Amitabh Varshney

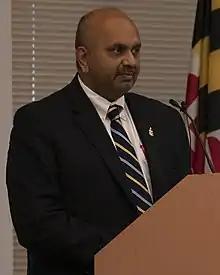
Amitabh Varshney in 2021

Amitabh Varshney is an Indian-born American computer scientist. He is an IEEE fellow, and serves as Dean of the University of Maryland College of Computer, Mathematical, and Natural Sciences. Before being named Dean, Varshney was the director of the University of Maryland Institute for Advanced Computer Studies (UMIACS) from 2010 to 2018.